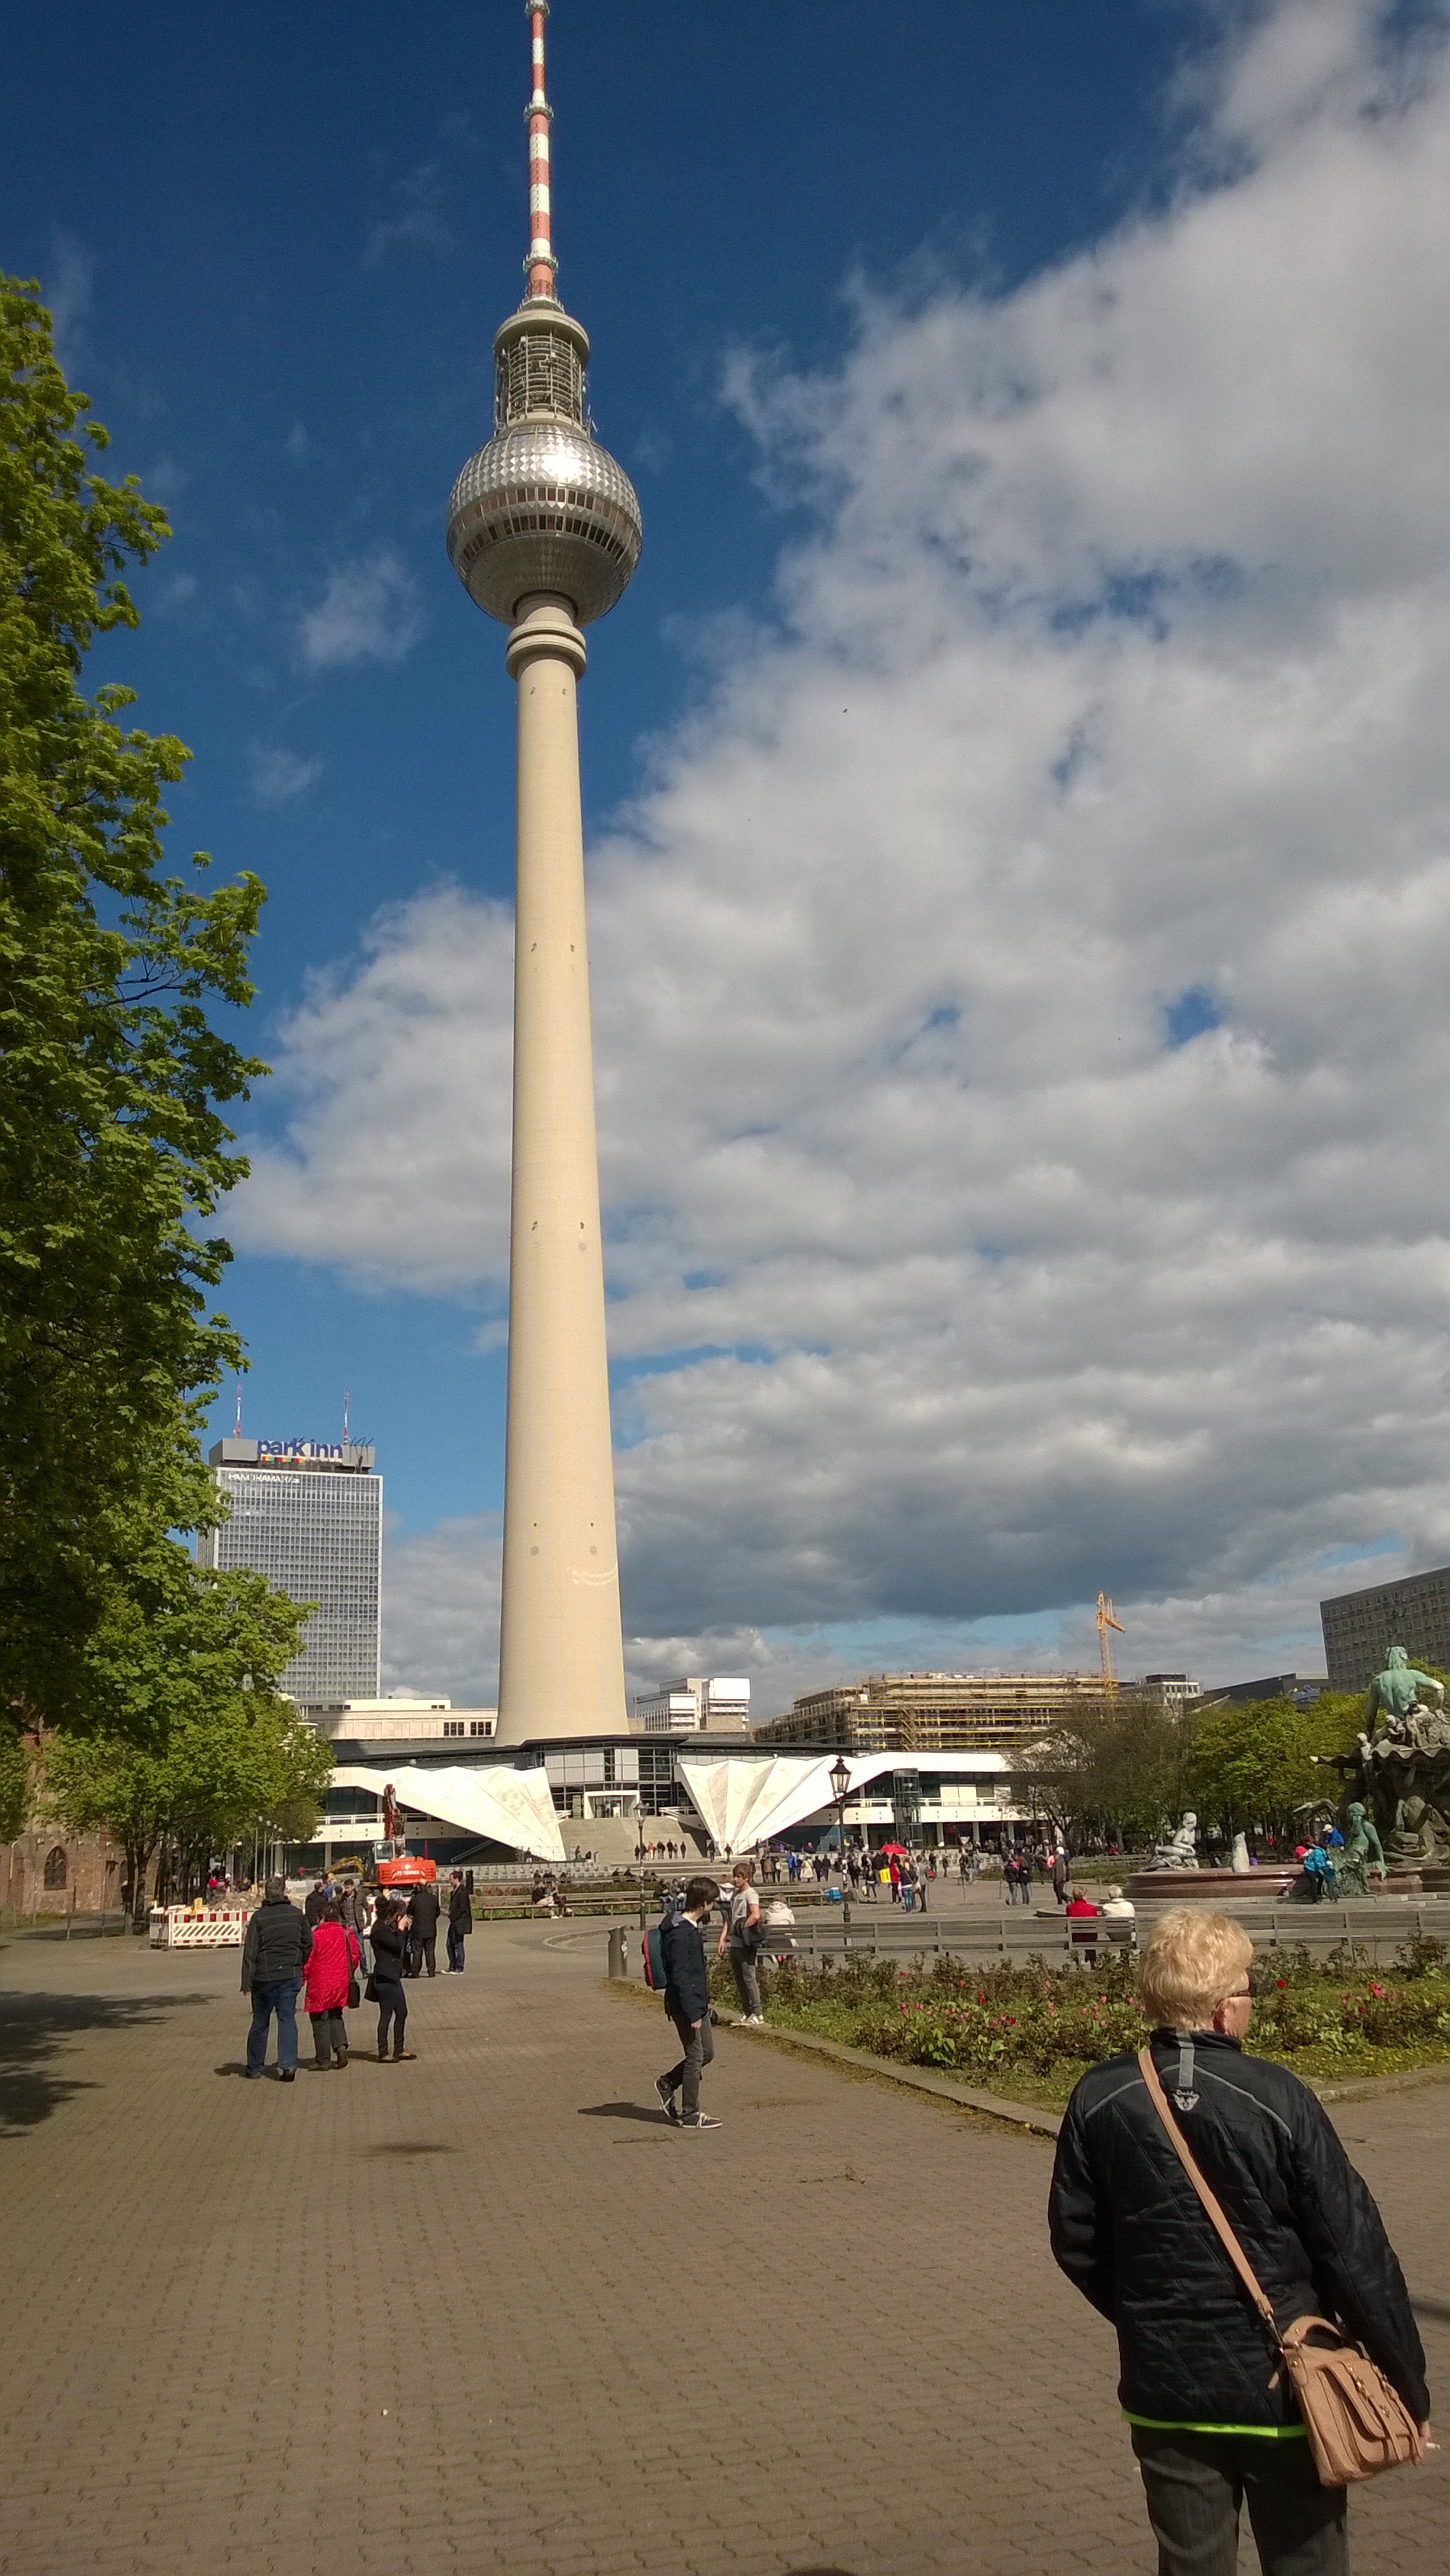
architecture, structure, monument, statue, tower, landmark, berlin, tv tower, atmosphere of earth